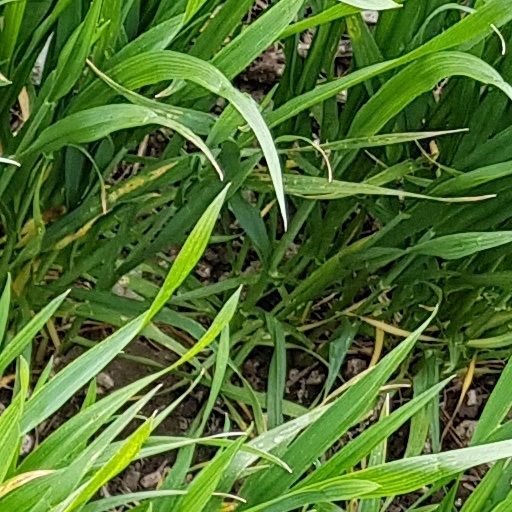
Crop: wheat